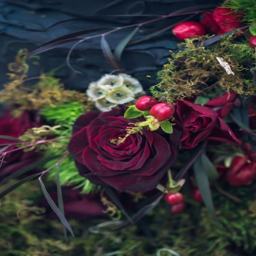
what if fairy tale book married person ... ?